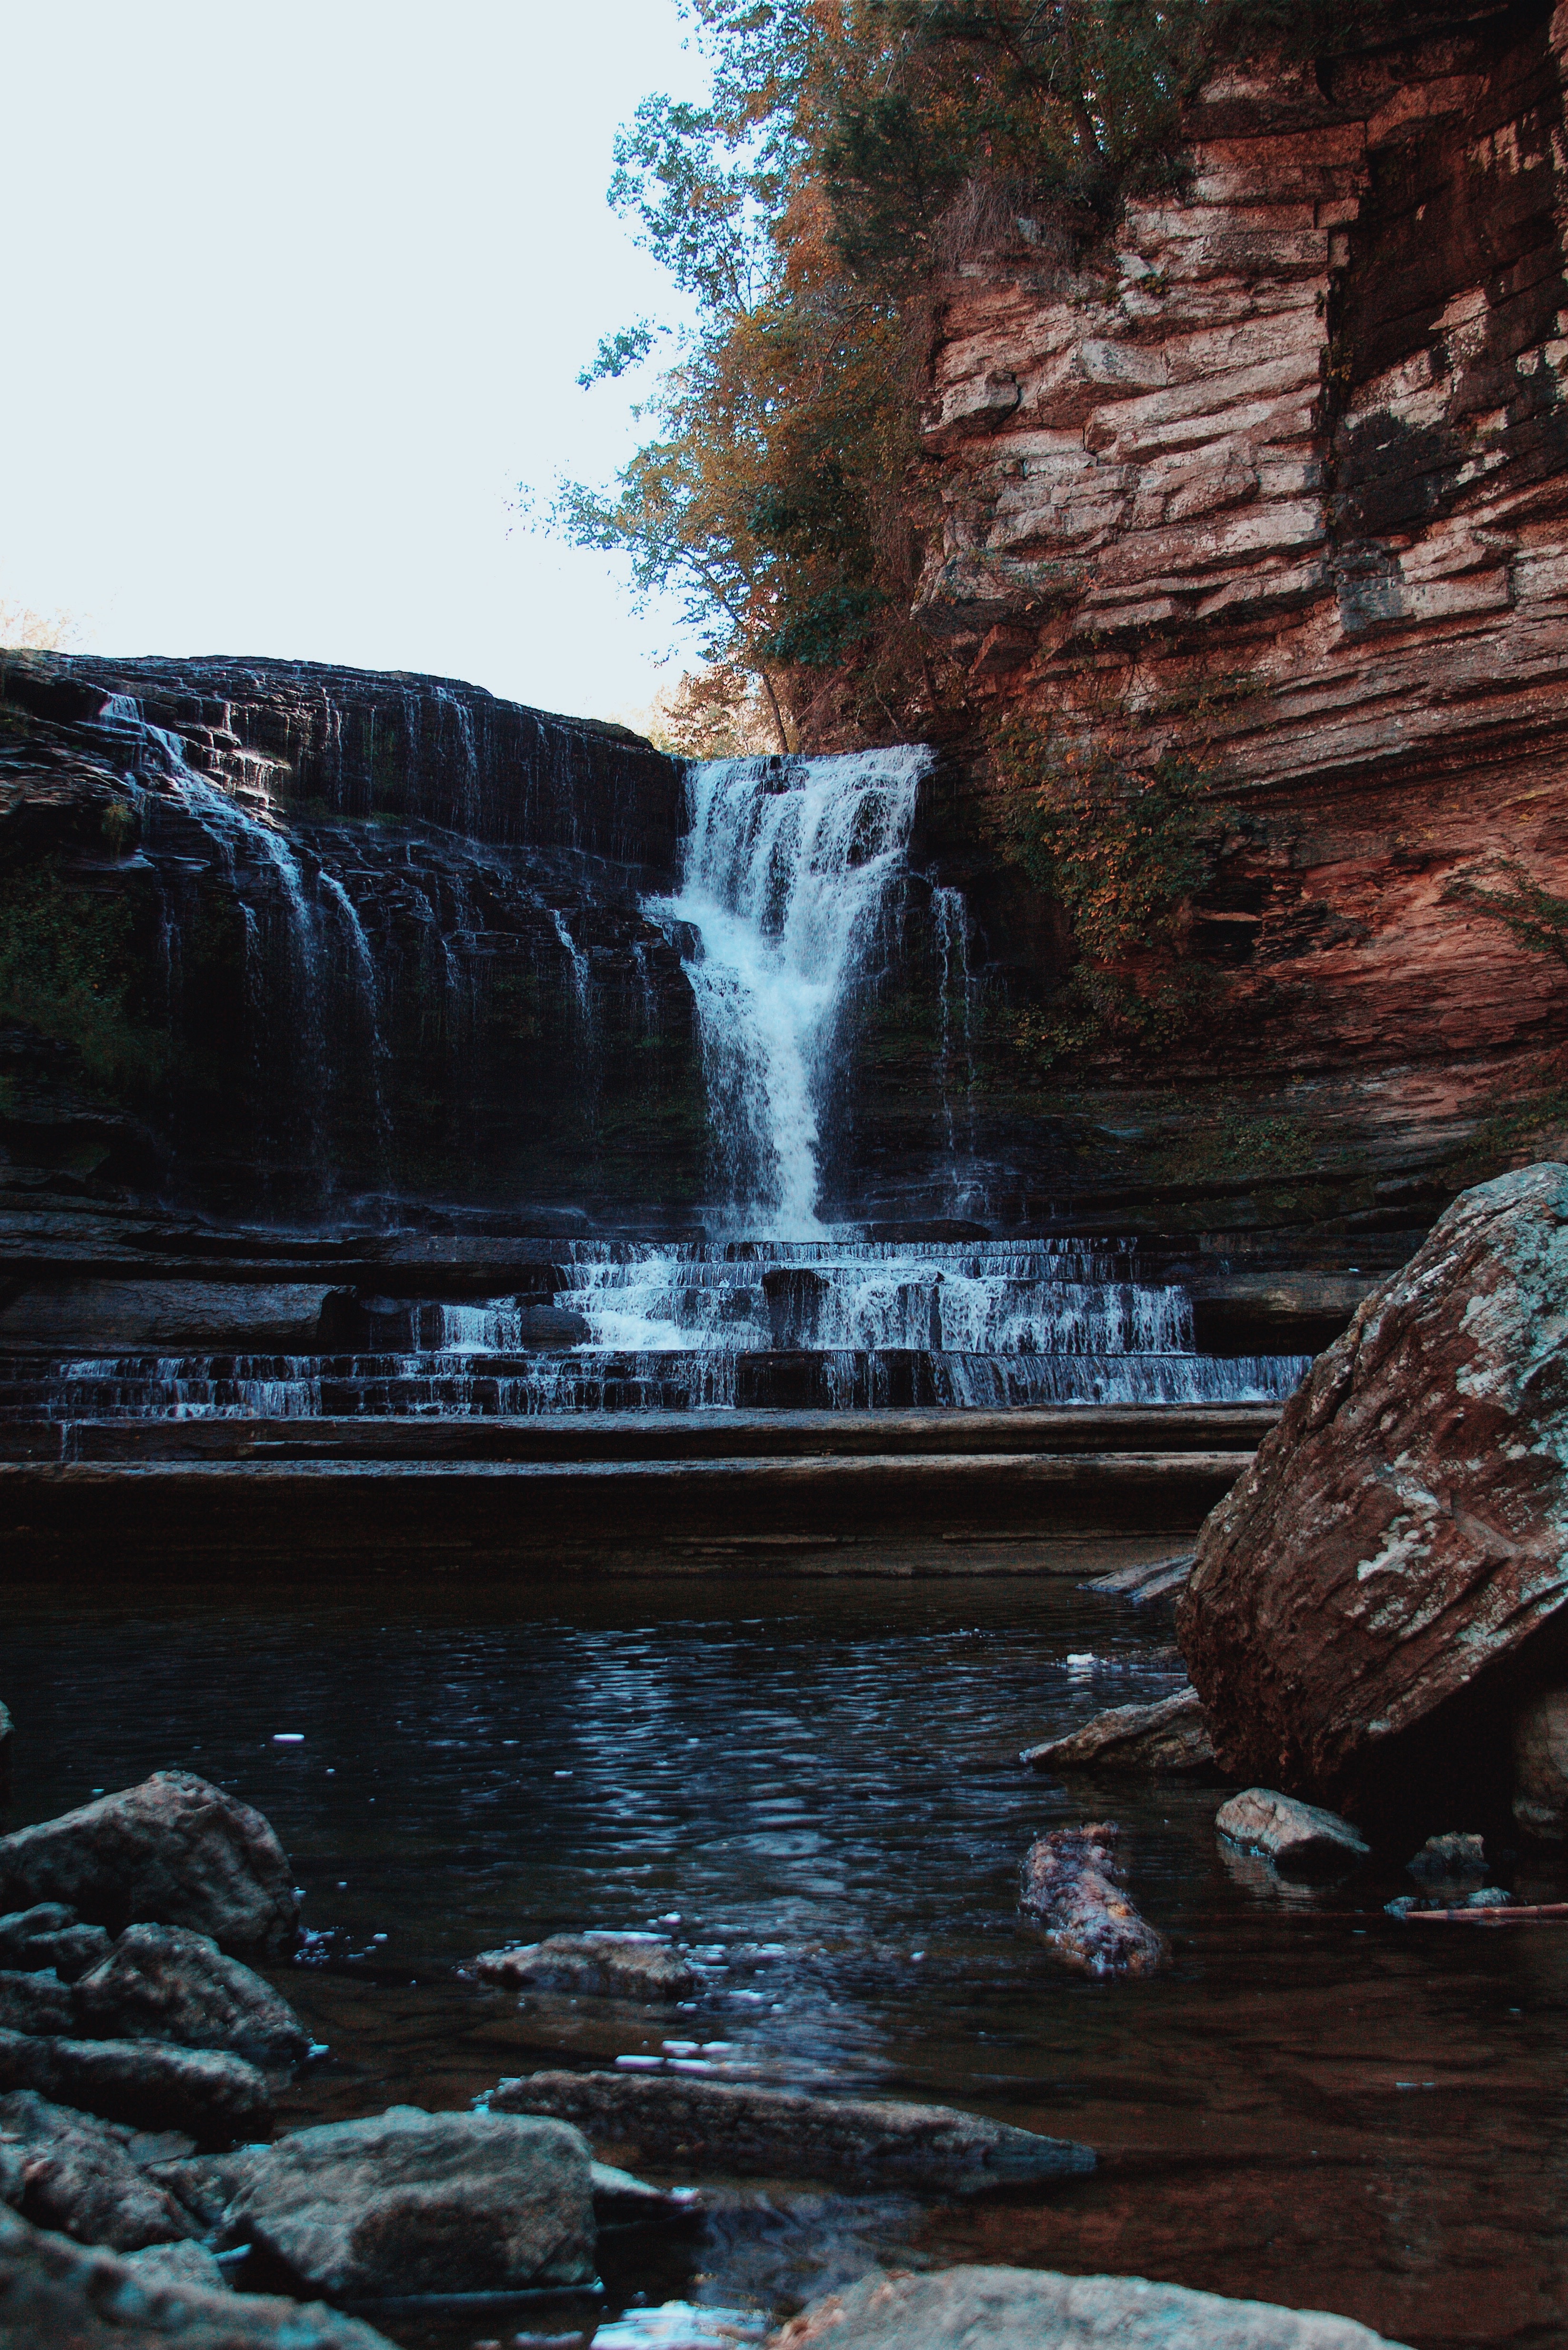
landscape, sea, water, nature, rock, waterfall, wilderness, river, stream, reflection, autumn, rapid, canyon, body of water, water feature